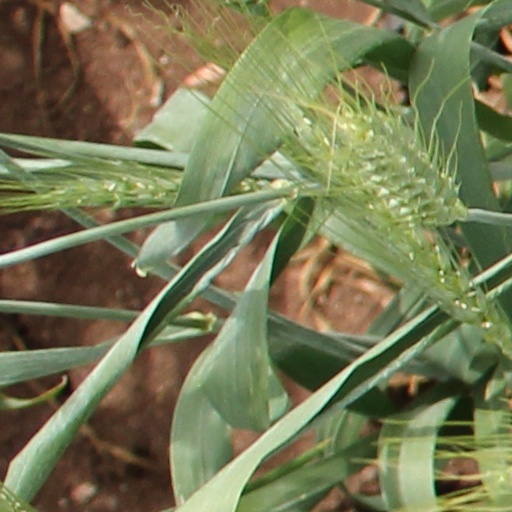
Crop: wheat